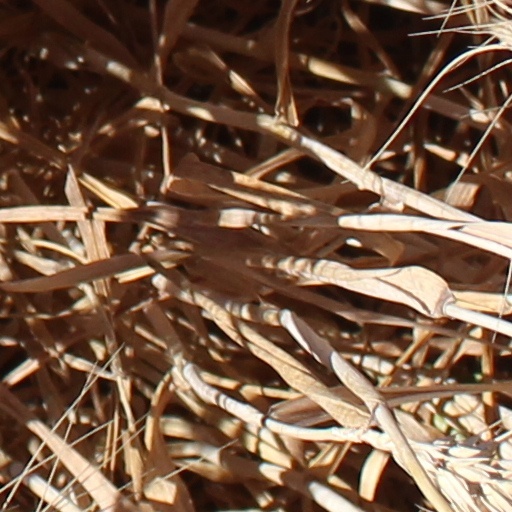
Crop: wheat